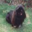
Label: dog